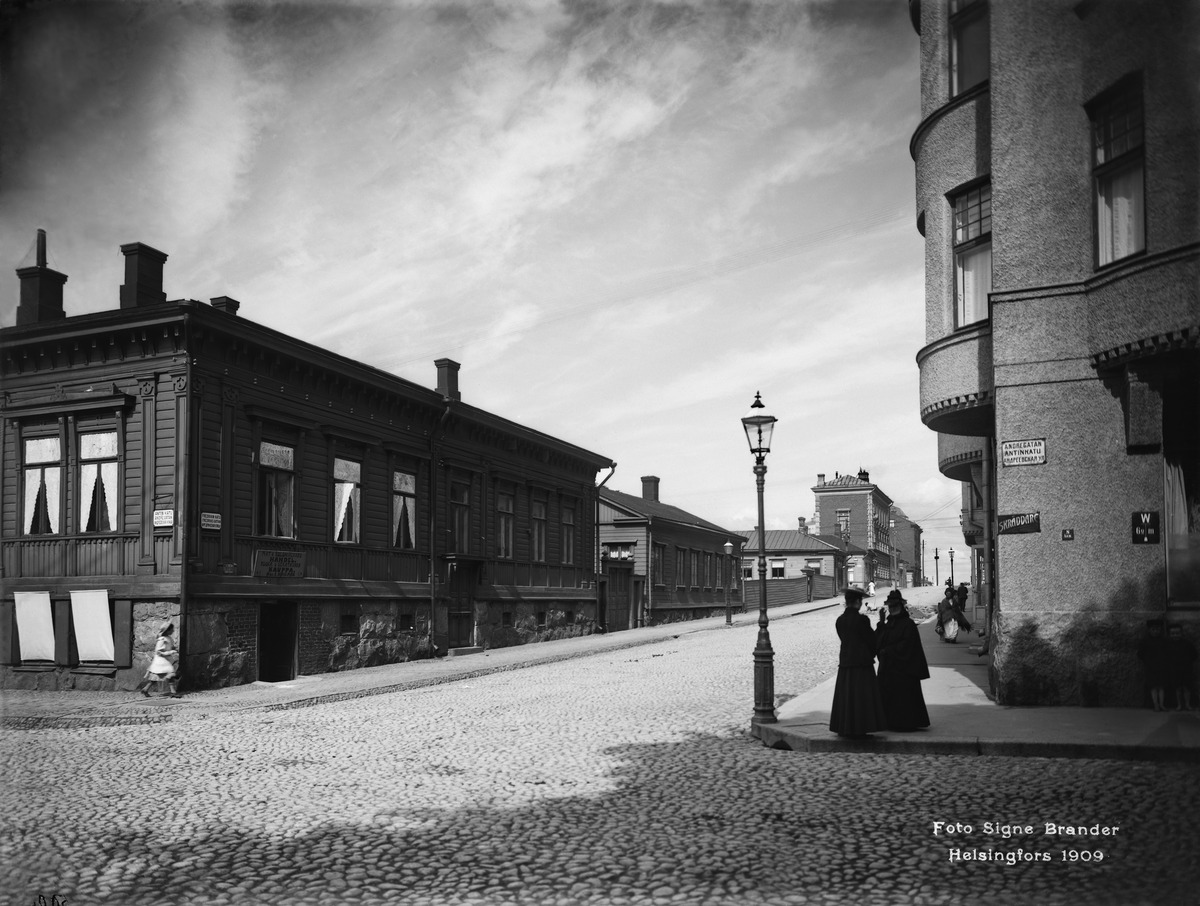
Fredrikinkatu 32, 34
sisällön kuvaus: Fredrikinkatu 32, 34 . Nähtynä Antinkadun (=Lönnrotinkatu) kulmasta. Kivitalo on Antinkatu (Lönnrotinkatu) 15 - Fredikinkatu 43. mustavalkoinen
Kuvaaja: Brander, Signe, valokuvaaja
Ajankohta: kuvausaika 1909
Paikka: Suomi, Uusimaa, Helsinki, Kamppi Helsinki, Fredrikinkatu 32, 34
Aiheet: katuvalaistus, kaasulyhdyt